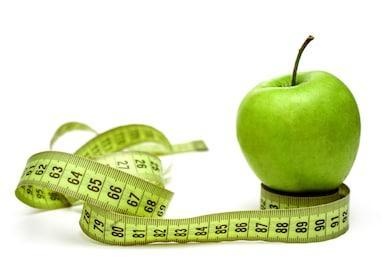
Label: apple